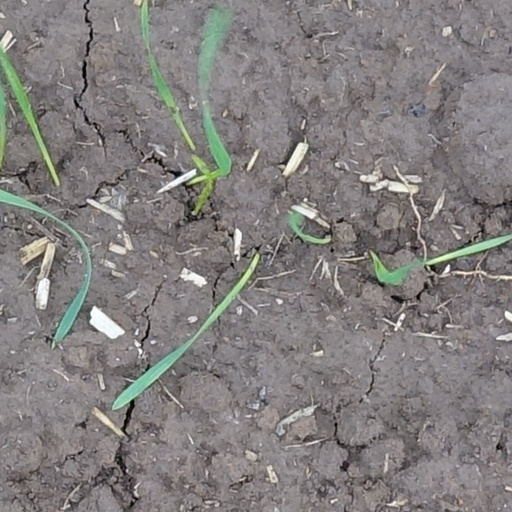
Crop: wheat